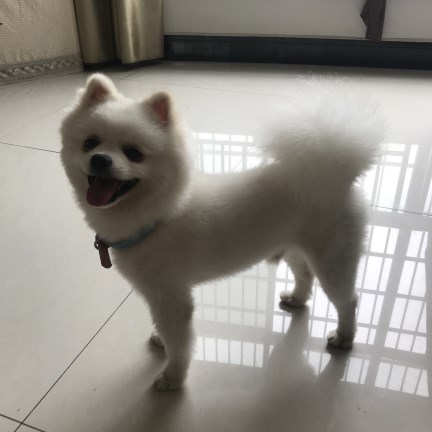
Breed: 1936-n000005-Pomeranian